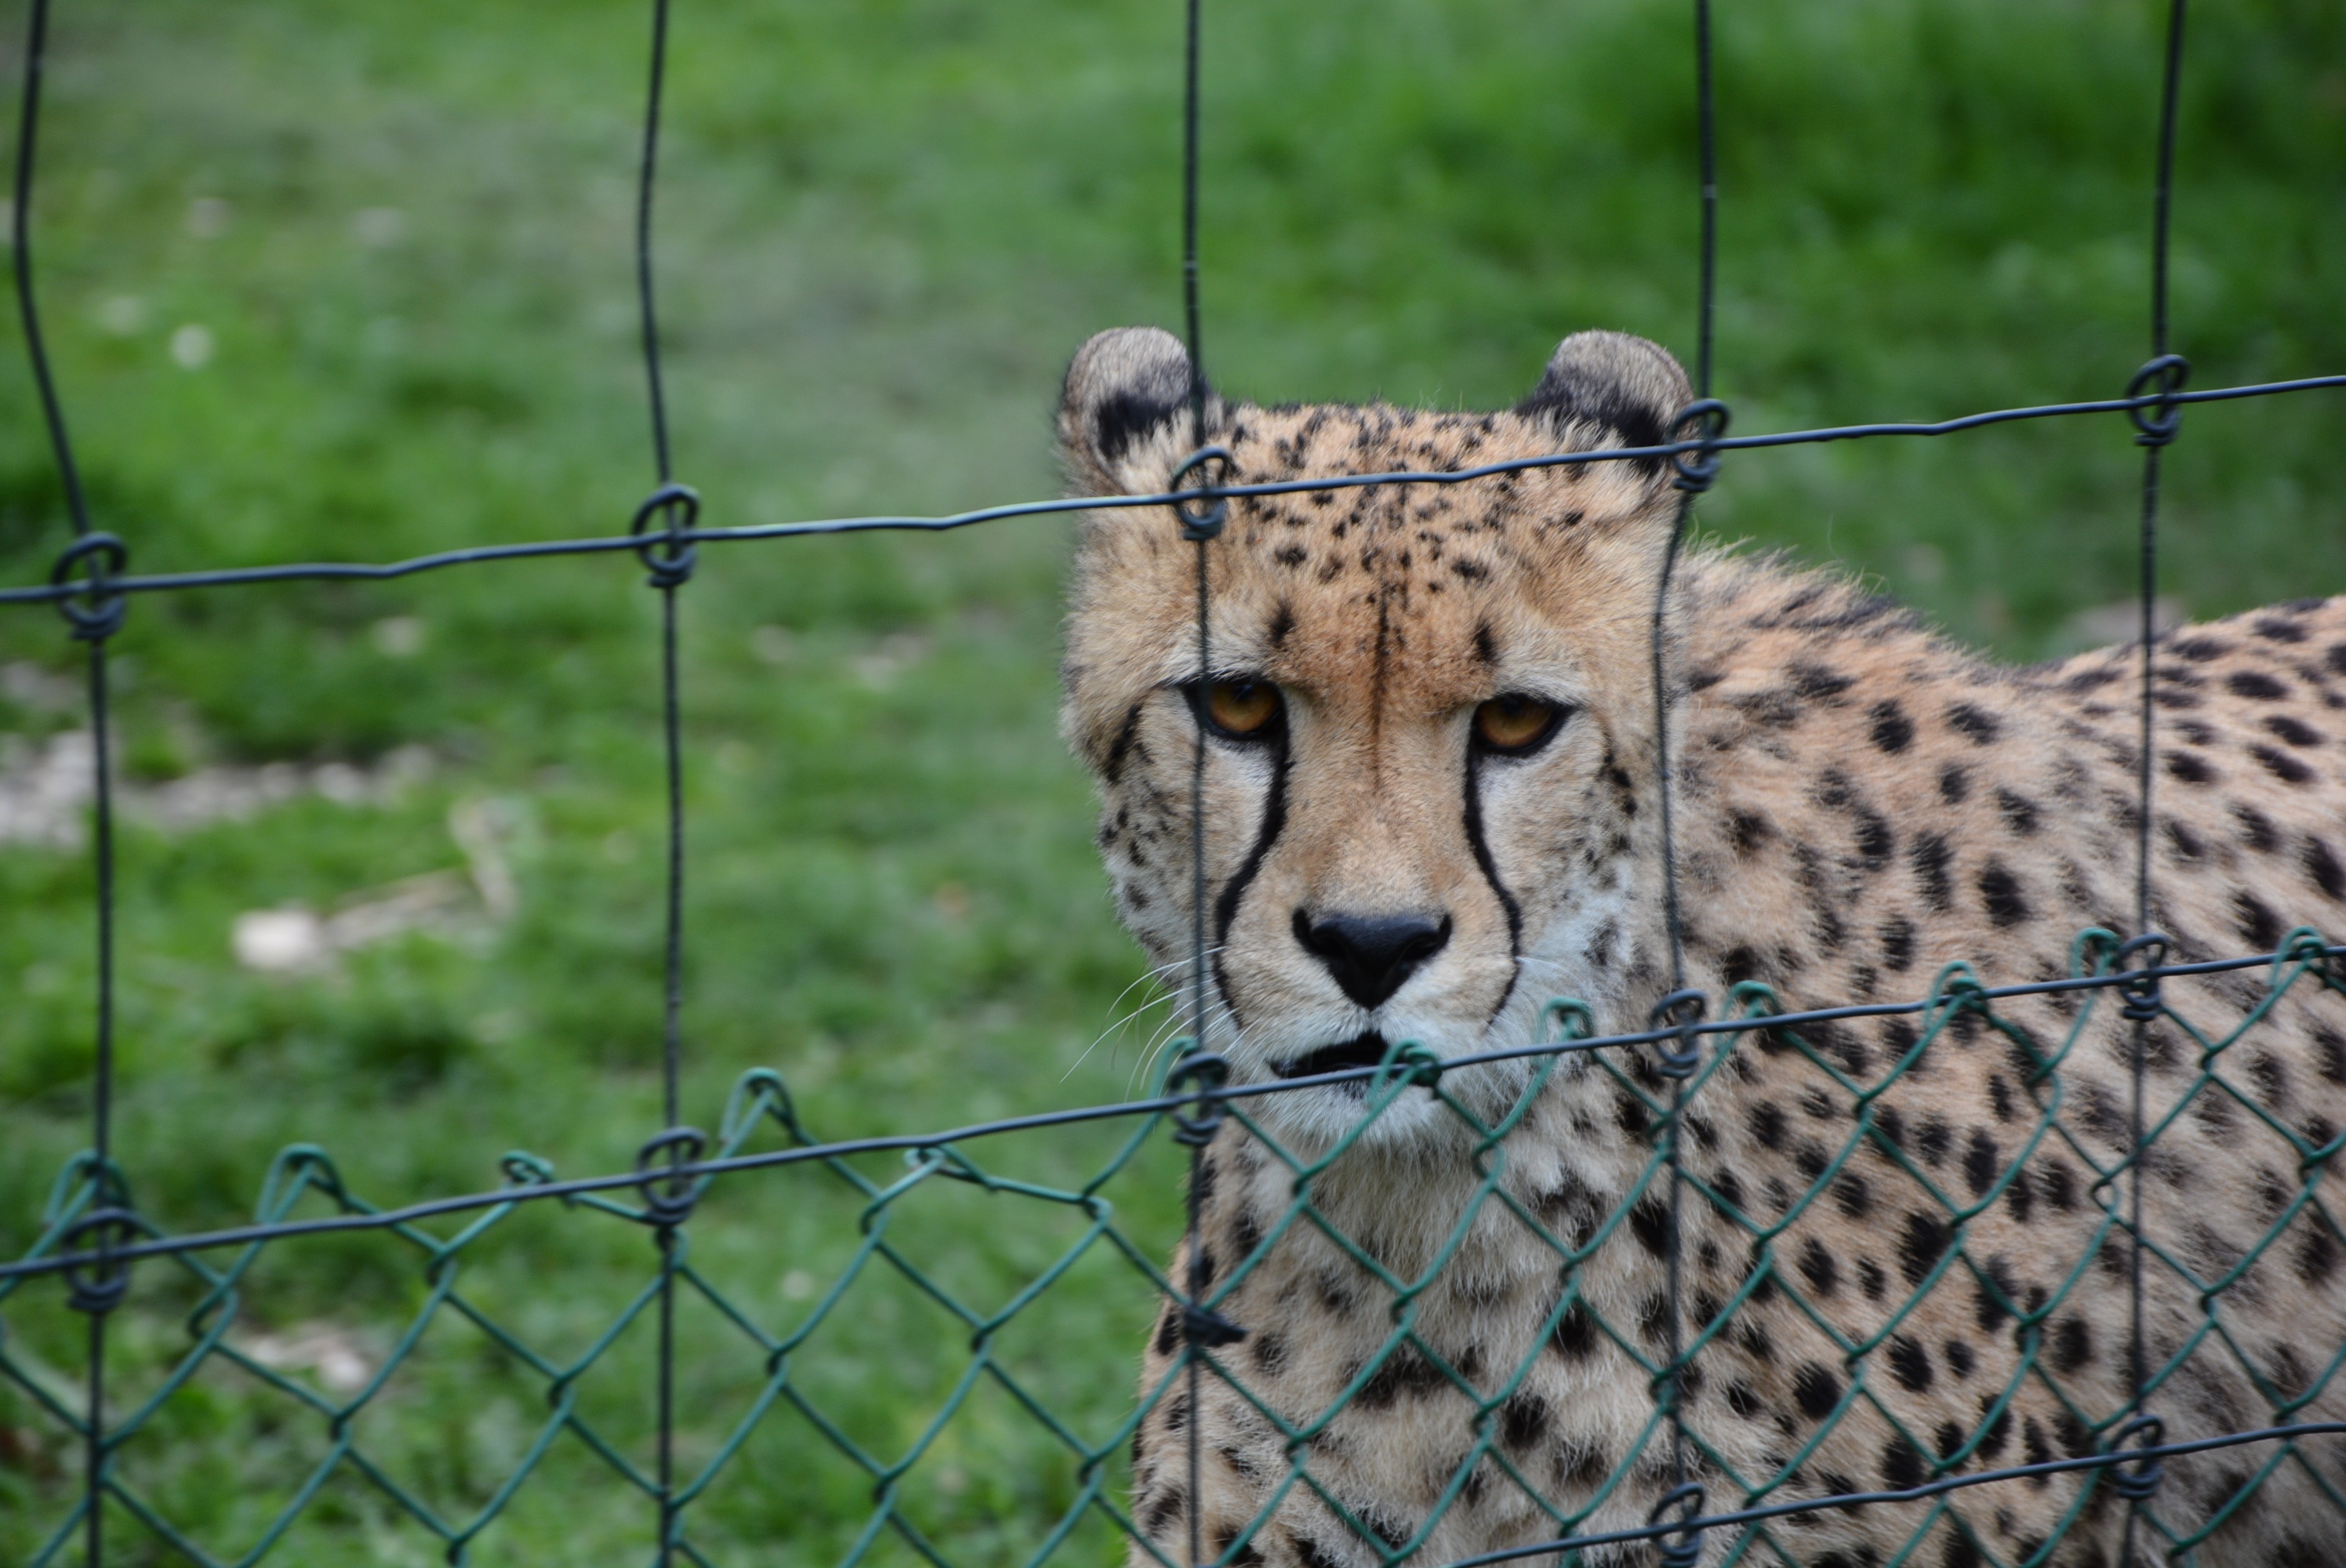
watch, nature, wildlife, zoo, fur, cat, africa, park, mammal, fauna, cheetah, animals, head, hunter, attention, animal world, safari, mature, nature park, carnivores, small to medium sized cats, cat like mammal